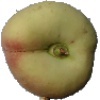
Label: Peach Flat 1